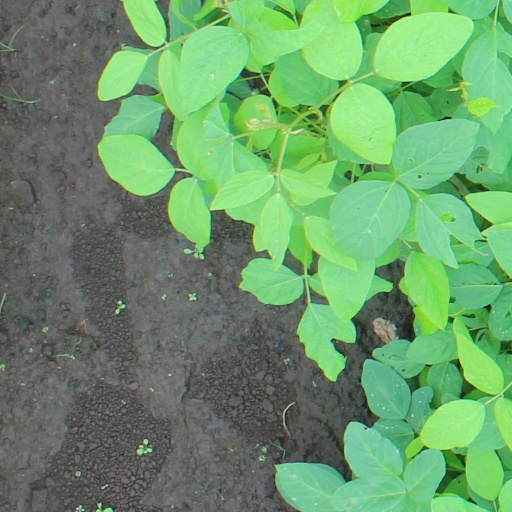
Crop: soybean